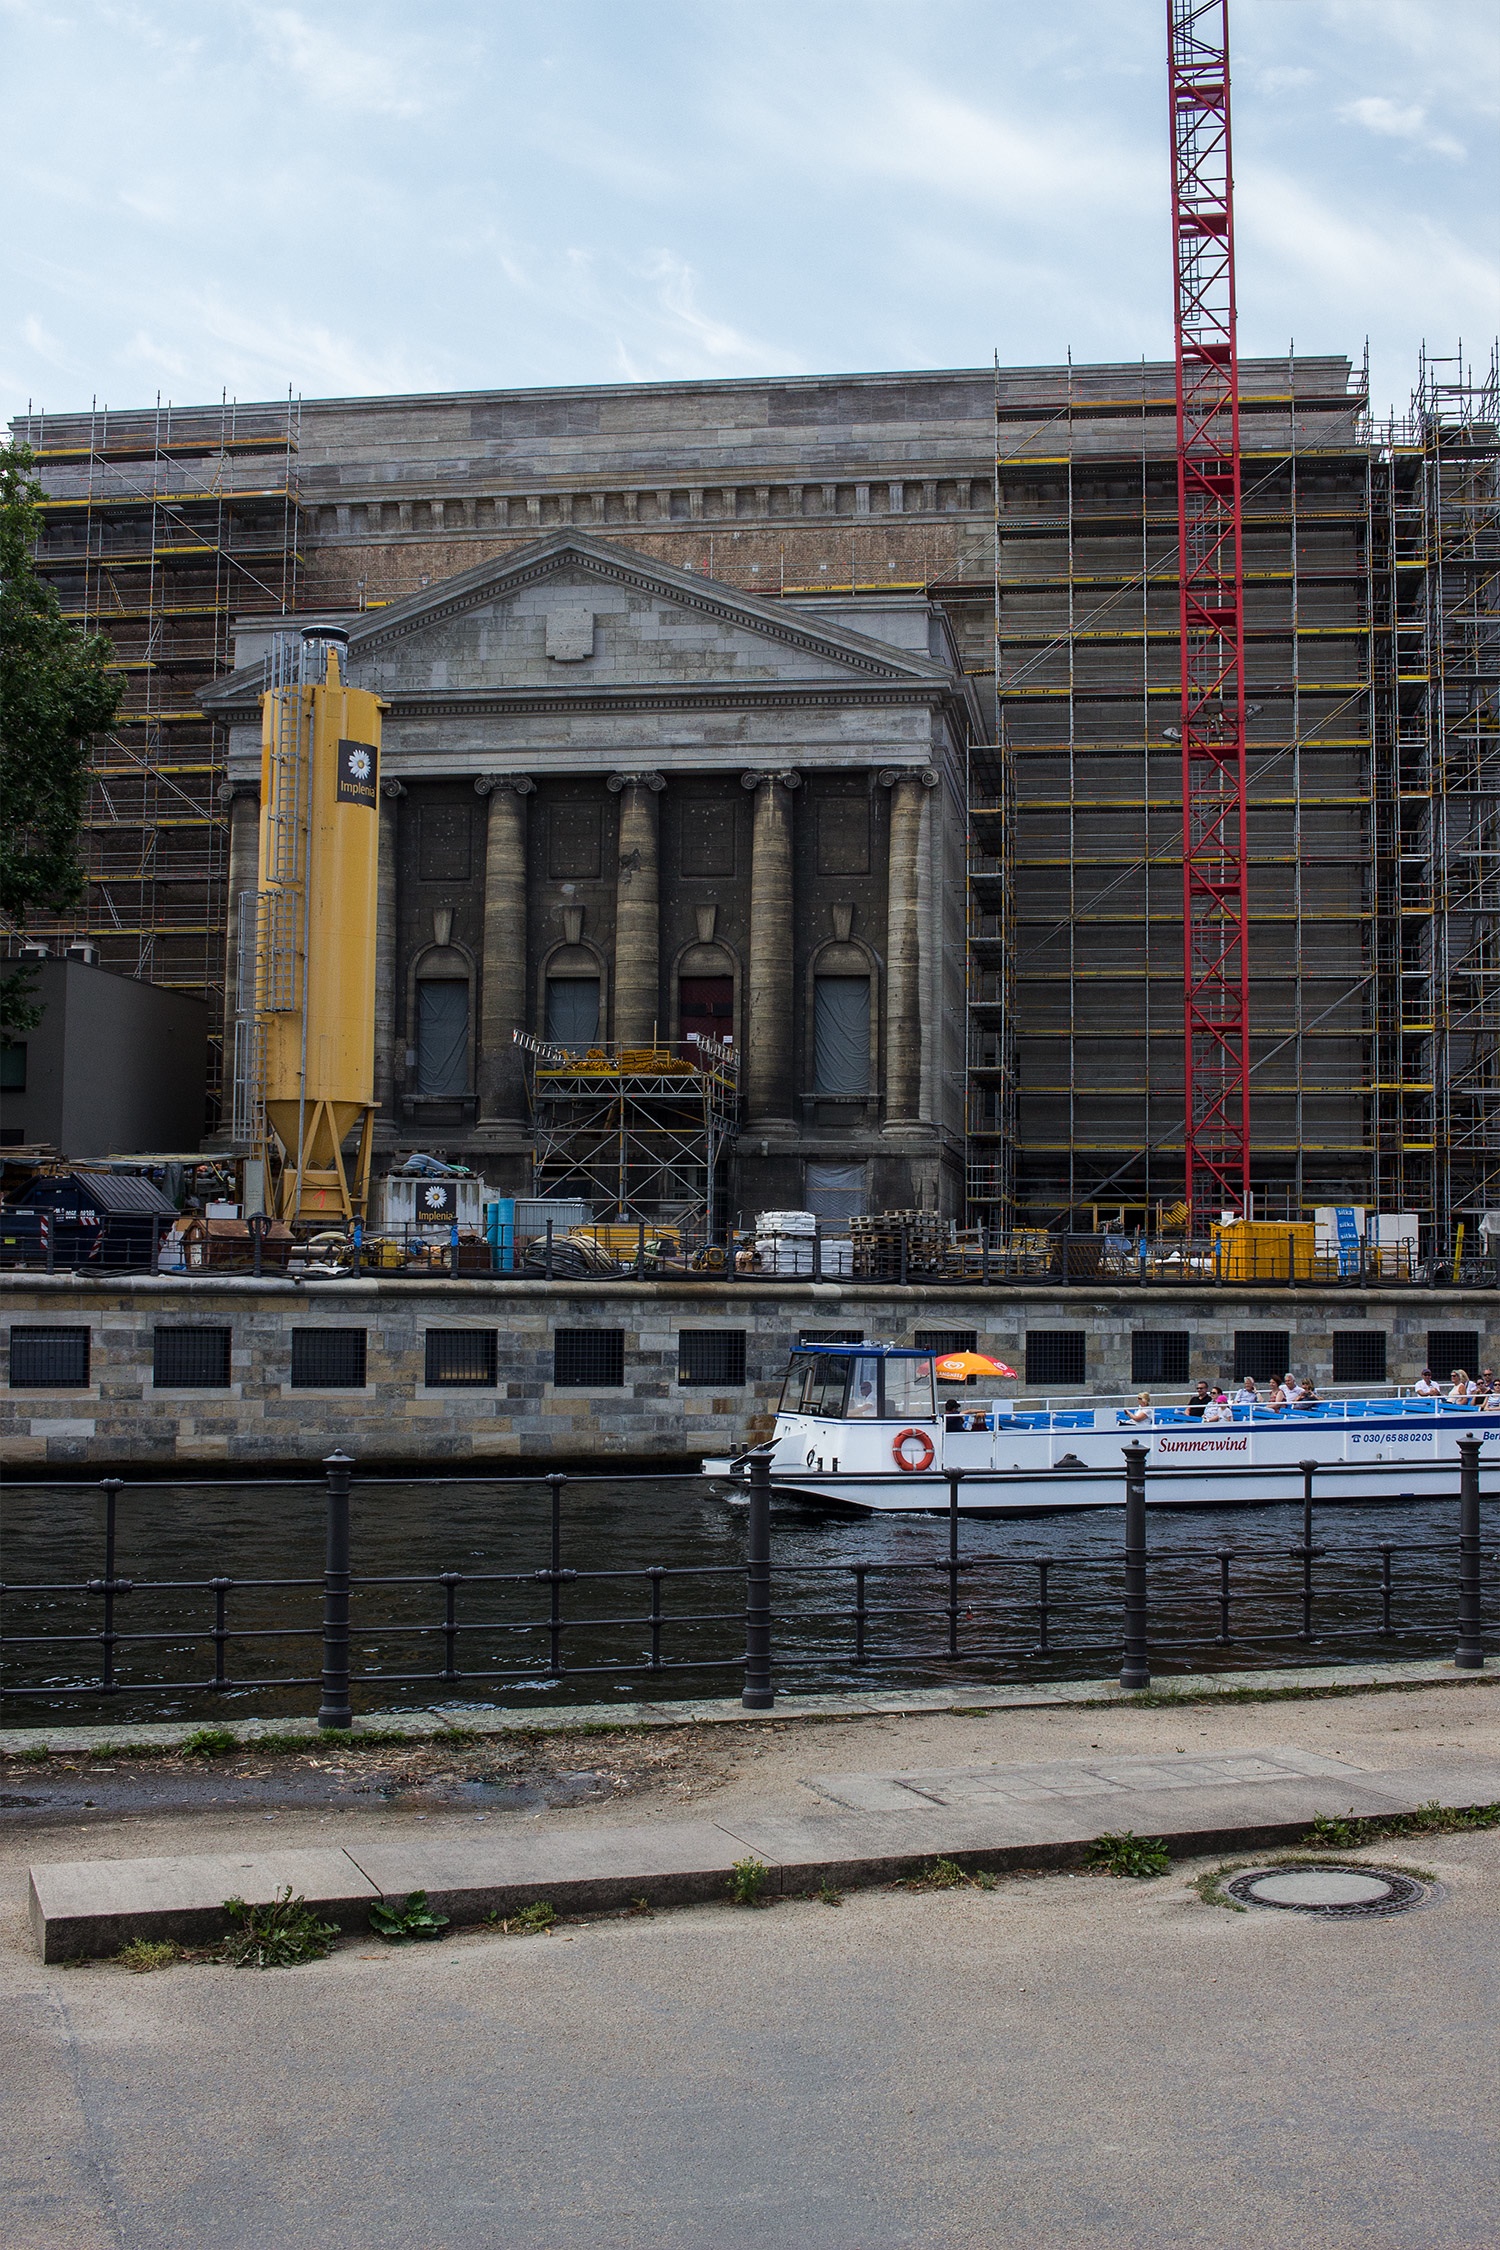
architecture, structure, city, downtown, transport, construction, vehicle, train station, stadium, public transport, urban area, sport venue